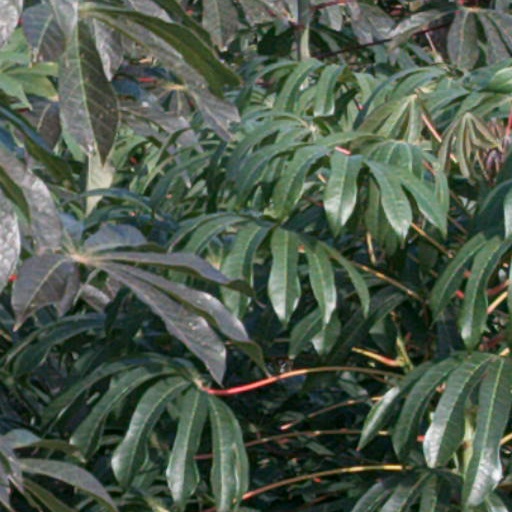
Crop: cassava